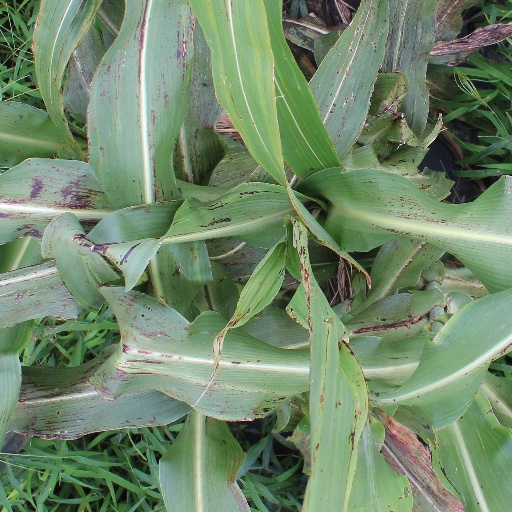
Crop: sorghum